Focus DIY

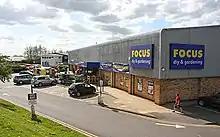
Focus DIY, Melton Mowbray, Leicestershire (2009)

Cerberus Capital purchased Focus DIY for £1 in June 2007, and appointed Bill Grimsey, formerly CEO of Wickes, as CEO. In an attempt to tackle the financial problems the owners restructured the business, and injected fresh capital in the form of £200 million via loans by the owners Cerberus Capital, Bank of Scotland and GMAC.